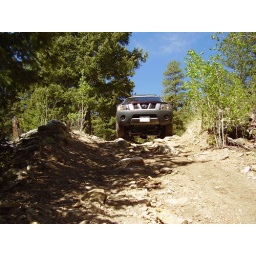
Top of short steep hill on side road near Wilkerson Pass